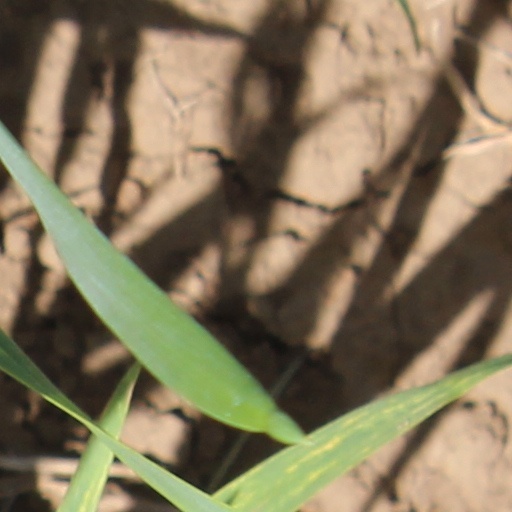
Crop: wheat